Stroud House (Stroud, New South Wales)

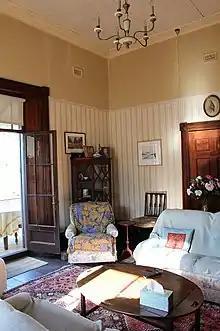
Stroud House interior

An 1832 refurbishment and extension of a once modest single-storey cottage (1827), Stroud House is a two-storey convict-built dwelling with attached servant's quarters. Set amongst half an acre of domestic landscaped gardens, Stroud House is a rendered and painted brick building with a corrugated iron roof (early slate roof tiles remain on the servant's quarters). The house has front and rear verandahs running its length, an entry portico, three dormer windows to the front elevation and three brick chimneys aligning with the early fireplaces retained within the house. The single-storey servant's quarters has two chimneys.